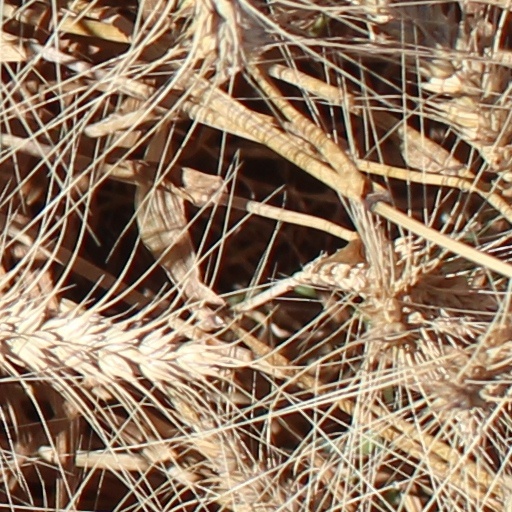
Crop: wheat